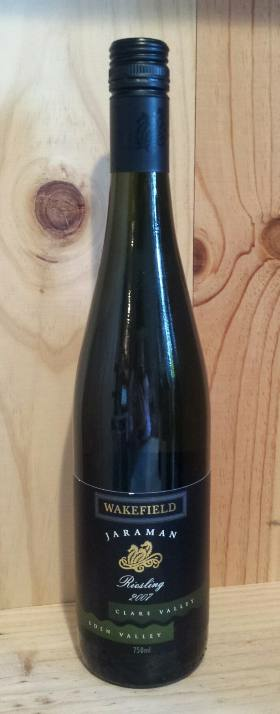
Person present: No